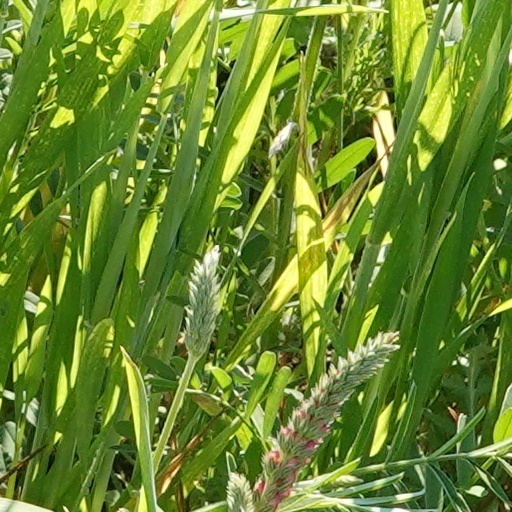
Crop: wheat